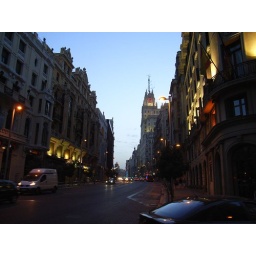
most busy street in downtown madrid. The Telefonica Tower (81m high, build1929) with the famous red clock